Music City Miracle

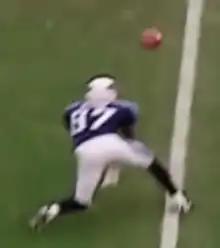
Kevin Dyson receiving the lateral pass

The kickoff return play was named "Home Run Throwback" by the Titans and was developed by special teams coordinator Alan Lowry. He had learned the play in 1982 as a member of the Dallas Cowboys coaching staff, watching SMU execute a similar kickoff return to score the winning touchdown in the final seconds of its game at Texas Tech. The Titans had practiced the play once a week during the regular season. The practices usually involved starting kick returner Derrick Mason, however, he had suffered an injury earlier in the playoff game and was unavailable for the final seconds. The second option for the play, Anthony Dorsett, was also unavailable for the play due to cramps. As a result, the Titans put in Isaac Byrd as their main option to retrieve the lateral pass, with Kevin Dyson trailing behind him. As one of the team's leading wide receivers, Dyson rarely practiced with the special teams unit and was unfamiliar with the layout of the play. As a result, head coach Jeff Fisher called him over before the play and gave him a brief summary of what to expect.